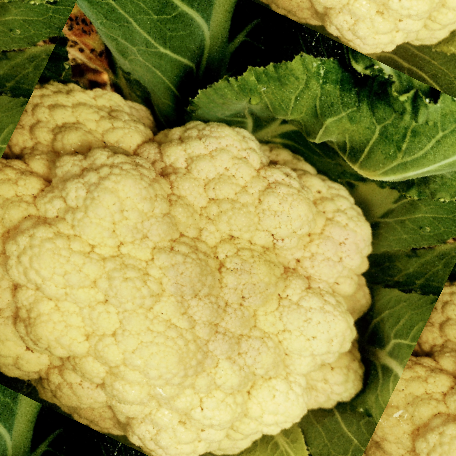
Label: Disease Free